Paleoanthropology

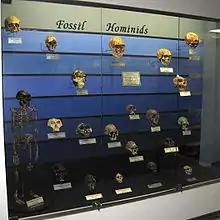
Fossil hominid skull display at The Museum of Osteology in Oklahoma City, USA

The first paleoanthropological find made in Africa was the 1921 discovery of the Kabwe 1 skull at Kabwe (Broken Hill), Zambia. Initially, this specimen was named "Homo rhodesiensis"; however, today it is considered part of the species "Homo heidelbergensis".